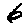
Label: 6